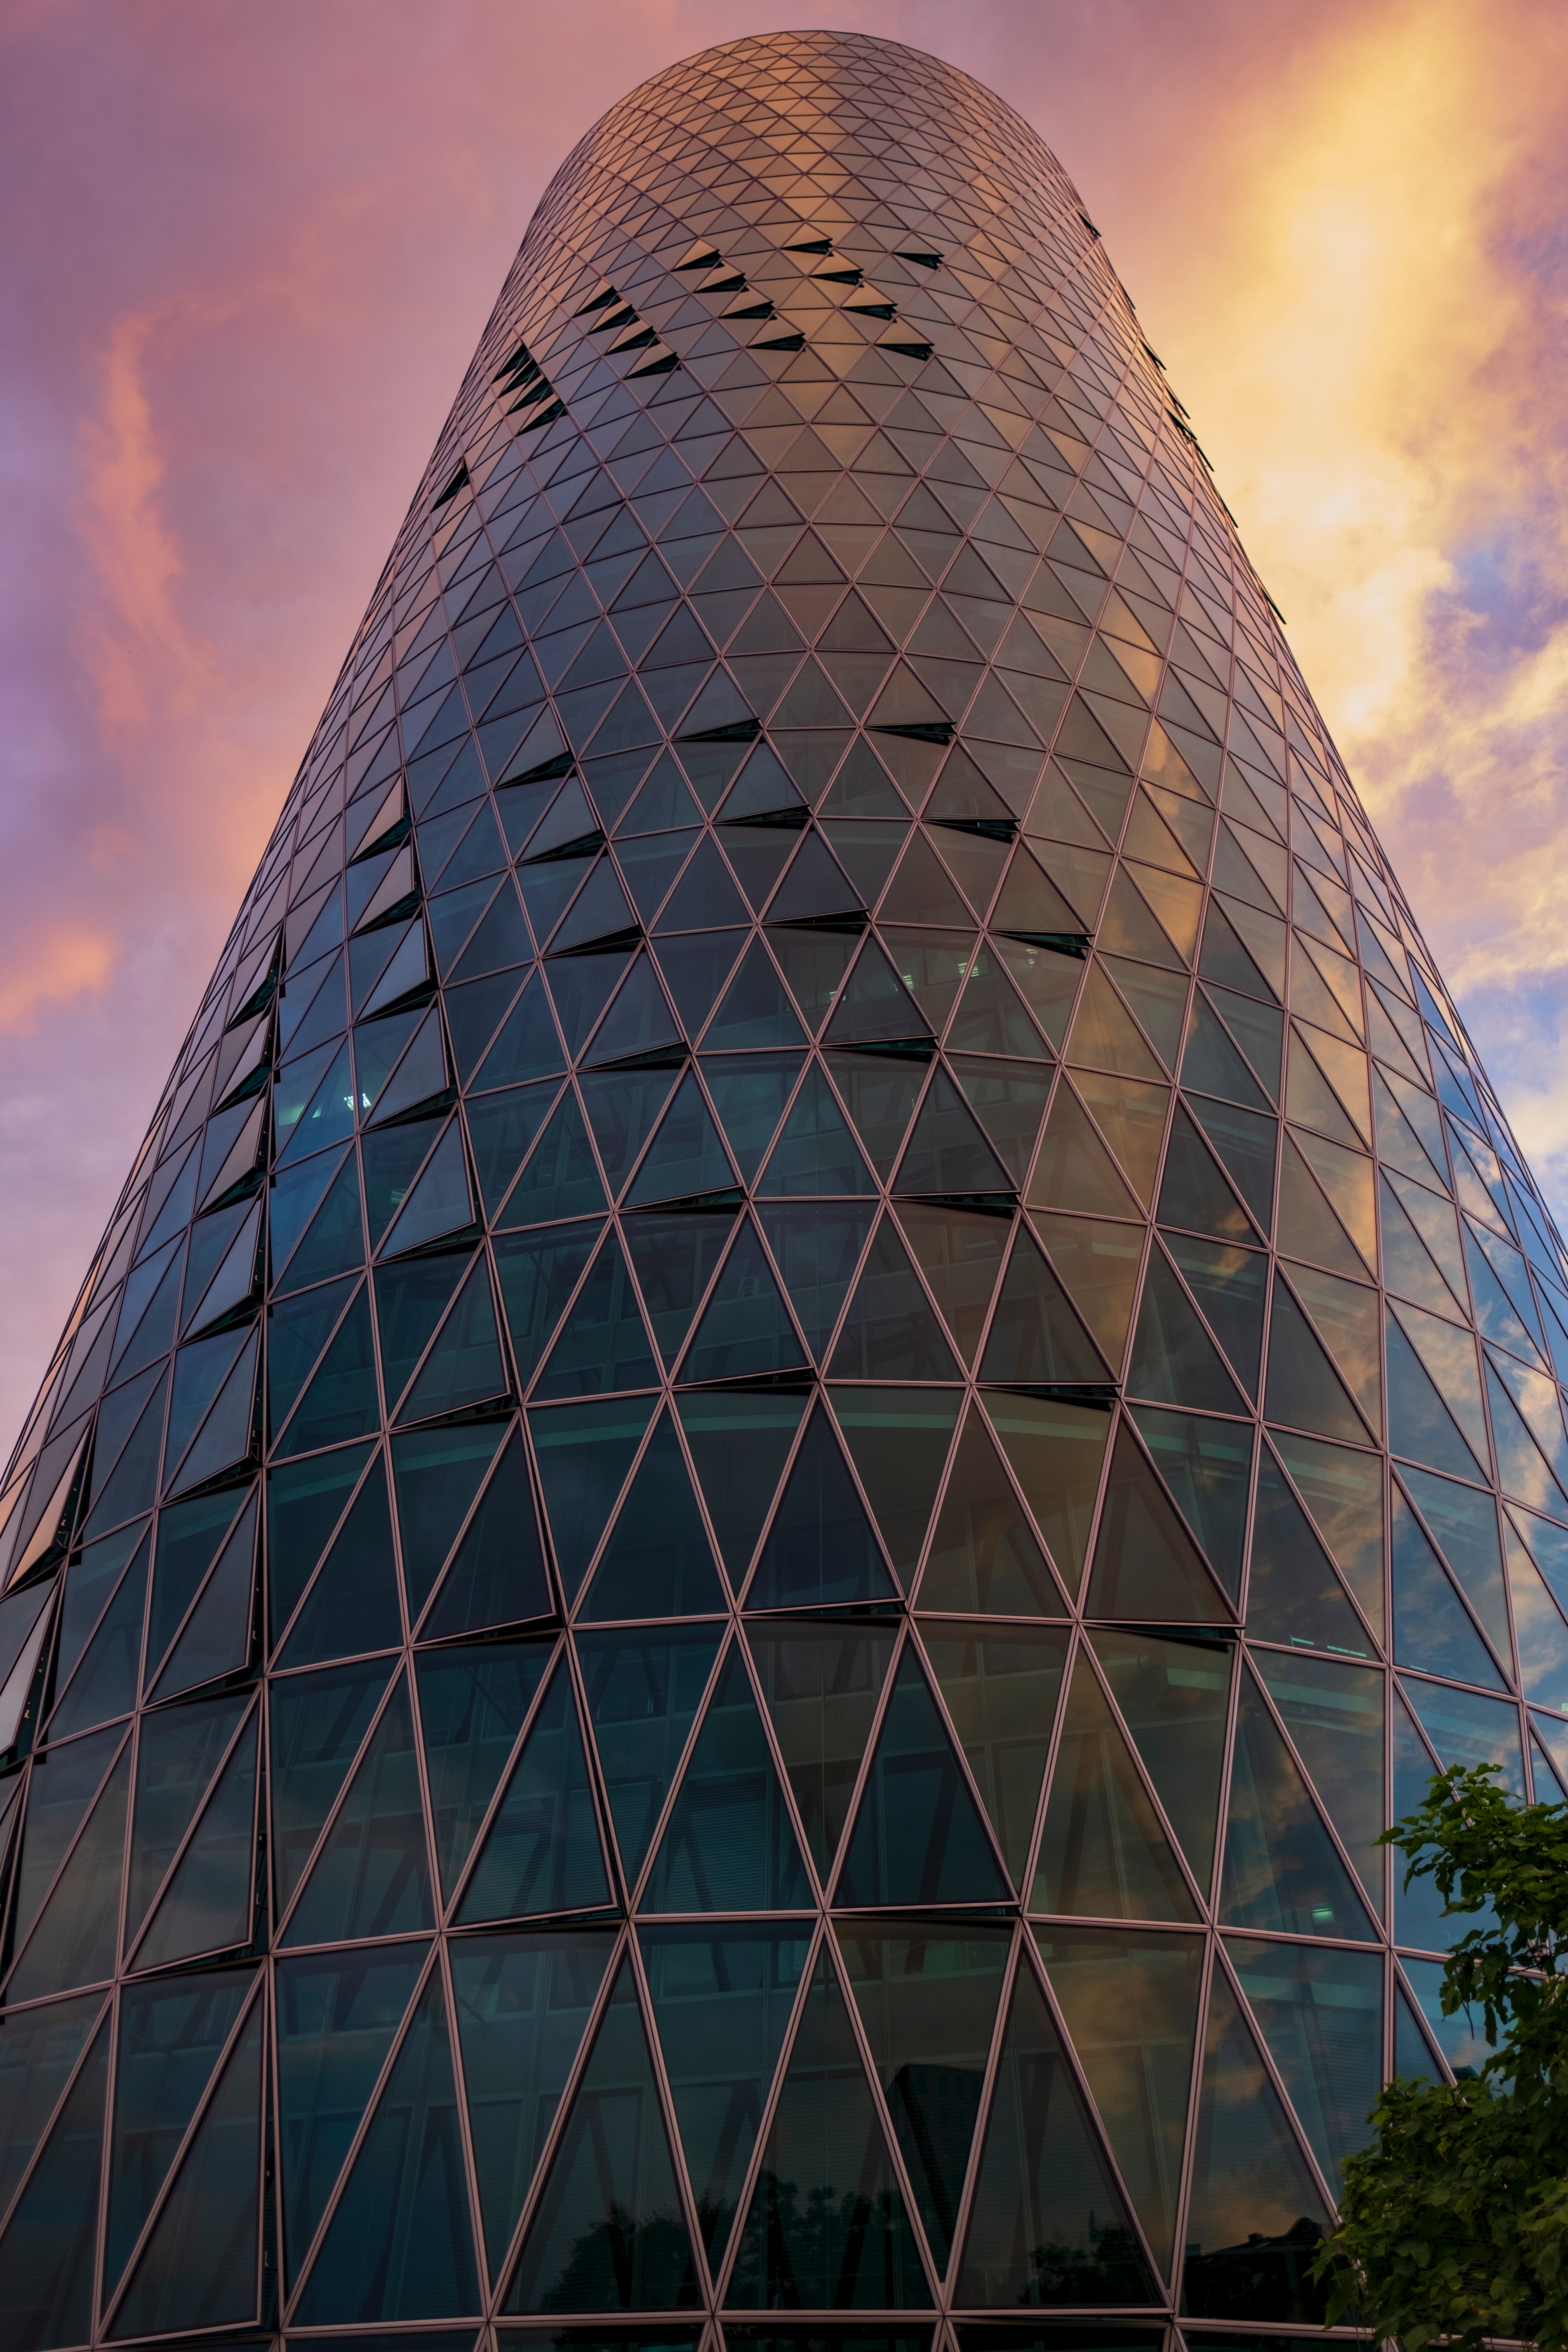
sky, architecture, landmark, daytime, skyscraper, building, tower, metropolitan area, urban area, tower block, corporate headquarters, commercial building, facade, city, headquarters, metropolis, condominium, cloud, mixed use, symmetry